Pernille Harder

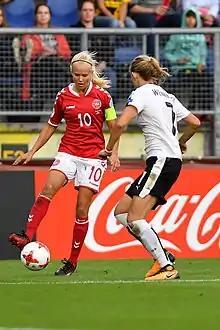
Harder in the Euro 2017 semifinal against Austria.

At the inaugural 2008 U-17 World Cup in New Zealand, Harder was part of the Denmark team who won their group before losing 4–0 to eventual champions North Korea in the quarter-final. Still 16 years old, she contributed a hat-trick to a crushing 15–0 win over Georgia in her senior international debut in October 2009, and she has continued to score regularly for the Danish team ever since.